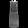
Label: Dress